Tourism in Vietnam

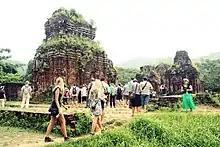
Mỹ Sơn: Ancient Champa Hindu temples in Central Vietnam

Sa Pa (Lào Cai), Ba Bể (Bắc Kạn), Hạ Long Bay – Cát Bà Island (Quảng Ninh, Hai Phong), Ba Vì National Park (Hanoi), Perfume Pagoda (Hanoi), Cổ Loa Citadel (Hanoi), Tam Cốc-Bích Động (Ninh Bình), Kim Liên (Nghệ An), Phong Nha-Kẻ Bàng National Park (Quảng Bình), Ho Chi Minh trail (Quảng Trị), Lăng Cô – Hải Vân Pass – Non Nuoc (Huế and Da Nang), Hội An (Quảng Nam), Van Phong Bay (Khánh Hòa), Phan Thiết – Mũi Né (Bình Thuận), Dankia – Yellow Springs, Tuyền Lâm Lake (Lâm Đồng), Cần Giờ Mangrove Forest (Ho Chi Minh City), Côn Đảo (Bà Rịa–Vũng Tàu), Long Hai beach (Bà Rịa–Vũng Tàu), Phú Quốc (Kiên Giang), Biosphere Reserve Cape Cà Mau (Cà Mau).